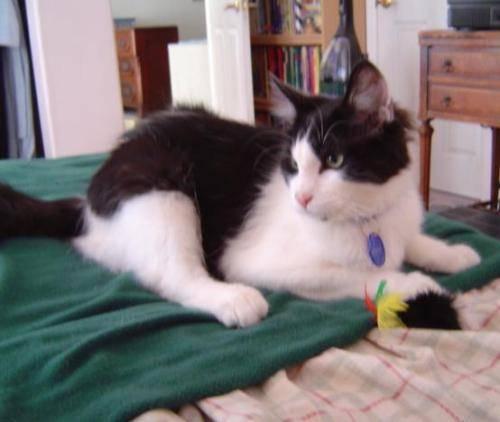
cat